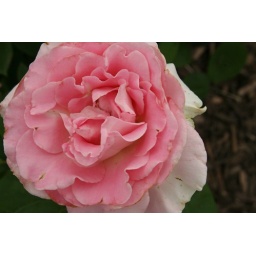
This was the white and pink rose. What can happen in two weeks can be a lot!